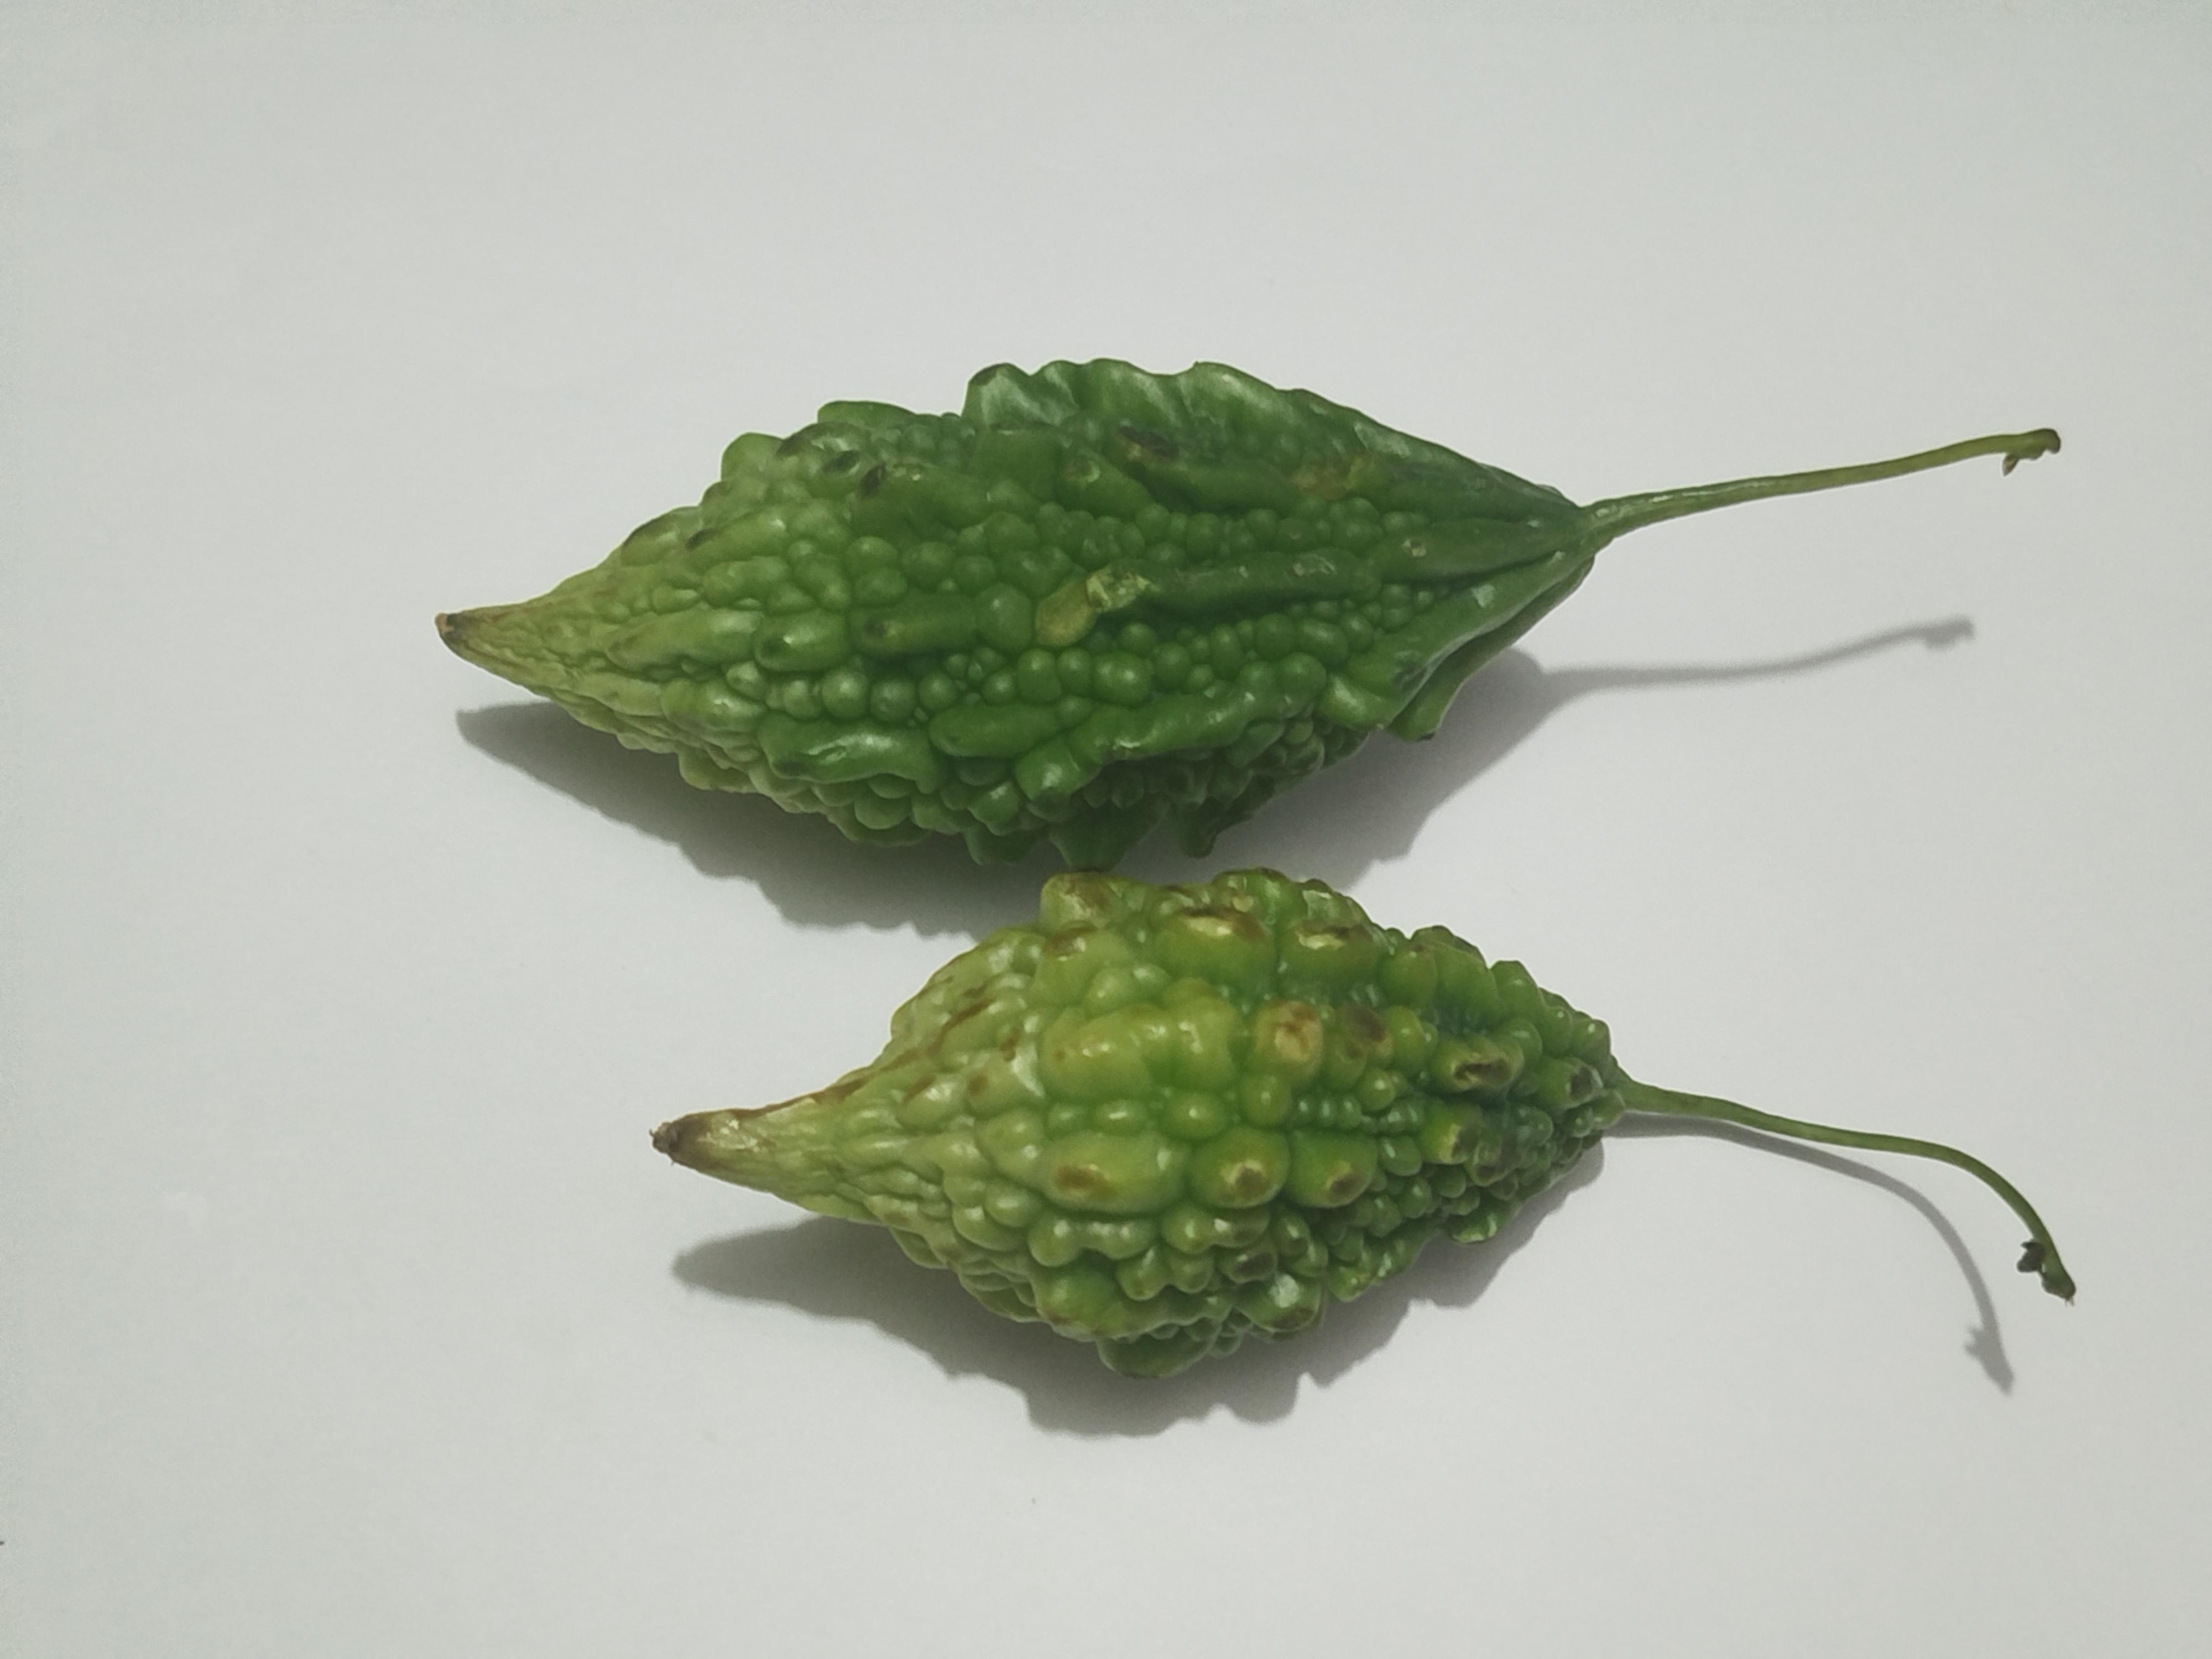
Label: Bitter melon